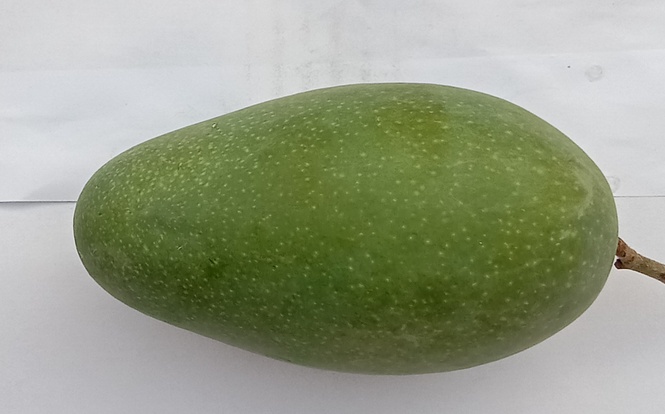
Mango variety: Dosehri